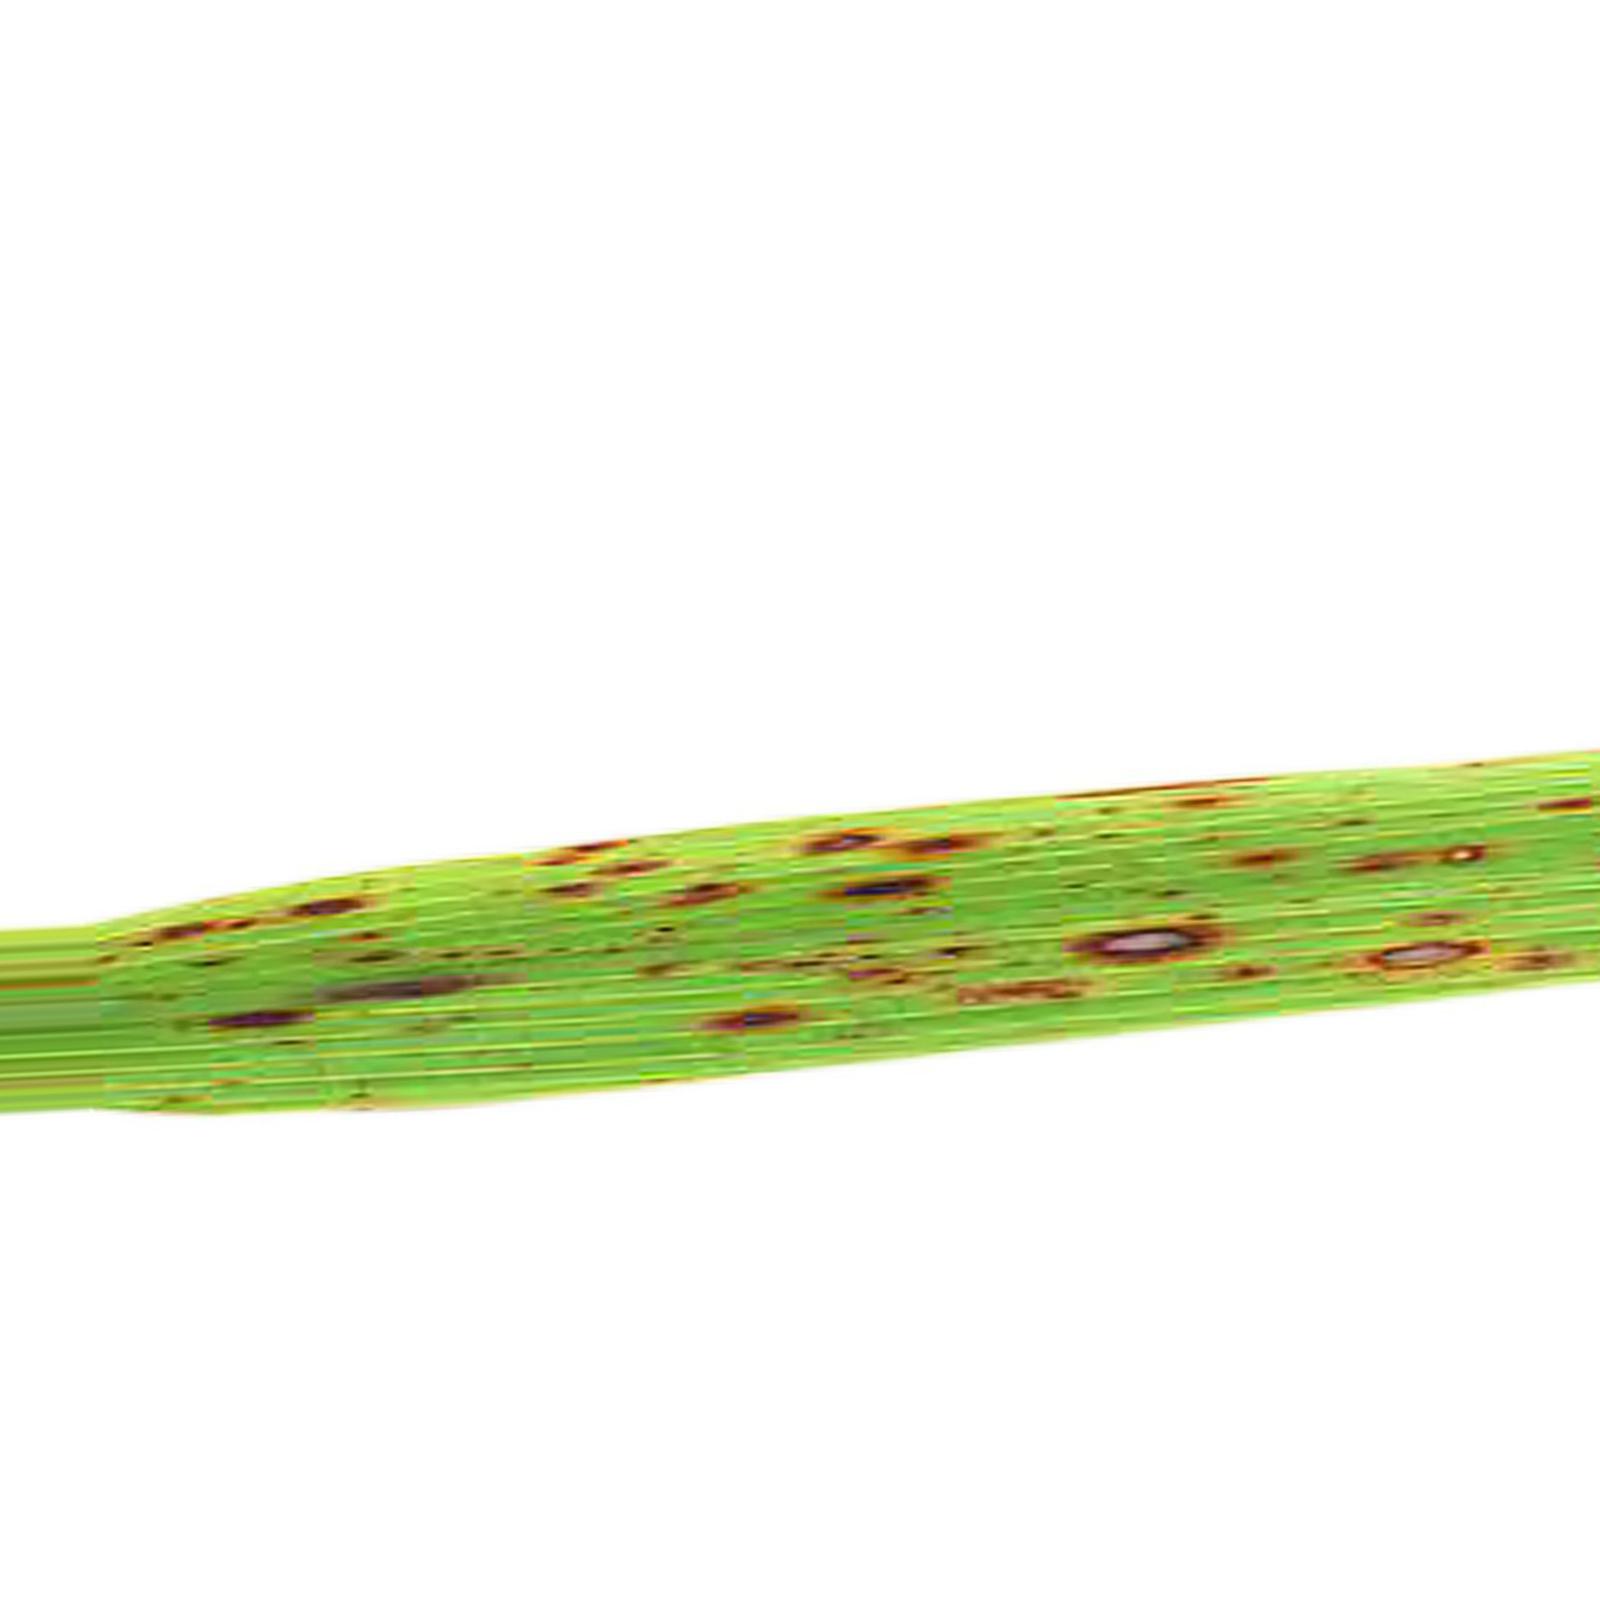
Nhãn: Bệnh Đốm Nâu ( Brown spot )